Fuerte avocado

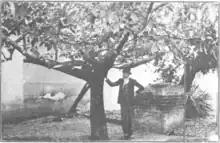
The parent tree of the Fuerte avocado [1918] stands in the garden of Alejandro Le Blanc in Atlixco.

The Fuerte avocado "parent tree" grew in the garden of Alejandro Le Blanc in Atlixco, Mexico. In 1911 cuttings from the tree were sent by Carl B. Schmidt to California where it was commercialized by the West India Gardens of Altadena.